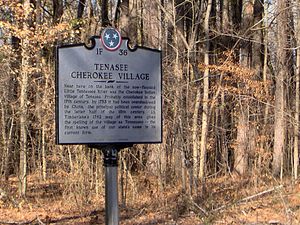
Tanasi / Historie
Nær byens placering har Tennesses historiske kommission, rejst dette skilt, som fortæller om byen.
Tanasi var en af Overhill cherokesernes bebyggelser. Den lå i det nuværende Monroe County i Tennessee, USA, men stedet er i dag oversvømmet at den opdæmmede Tellico Lake.